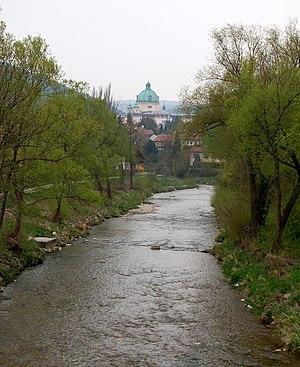
La Triesting est une rivière autrichienne qui coule dans la partie sud-est du massif du Wienerwald. Elle se jette dans la Schwechat à Achau et est donc un sous-affluent du Danube. Sa longueur est de 60 km.